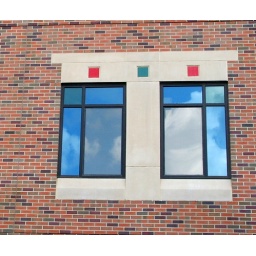
Blue Skies reflected in my office window from the parking lot